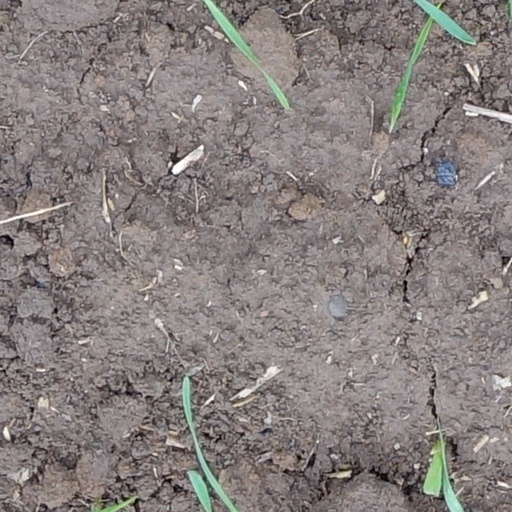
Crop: wheat